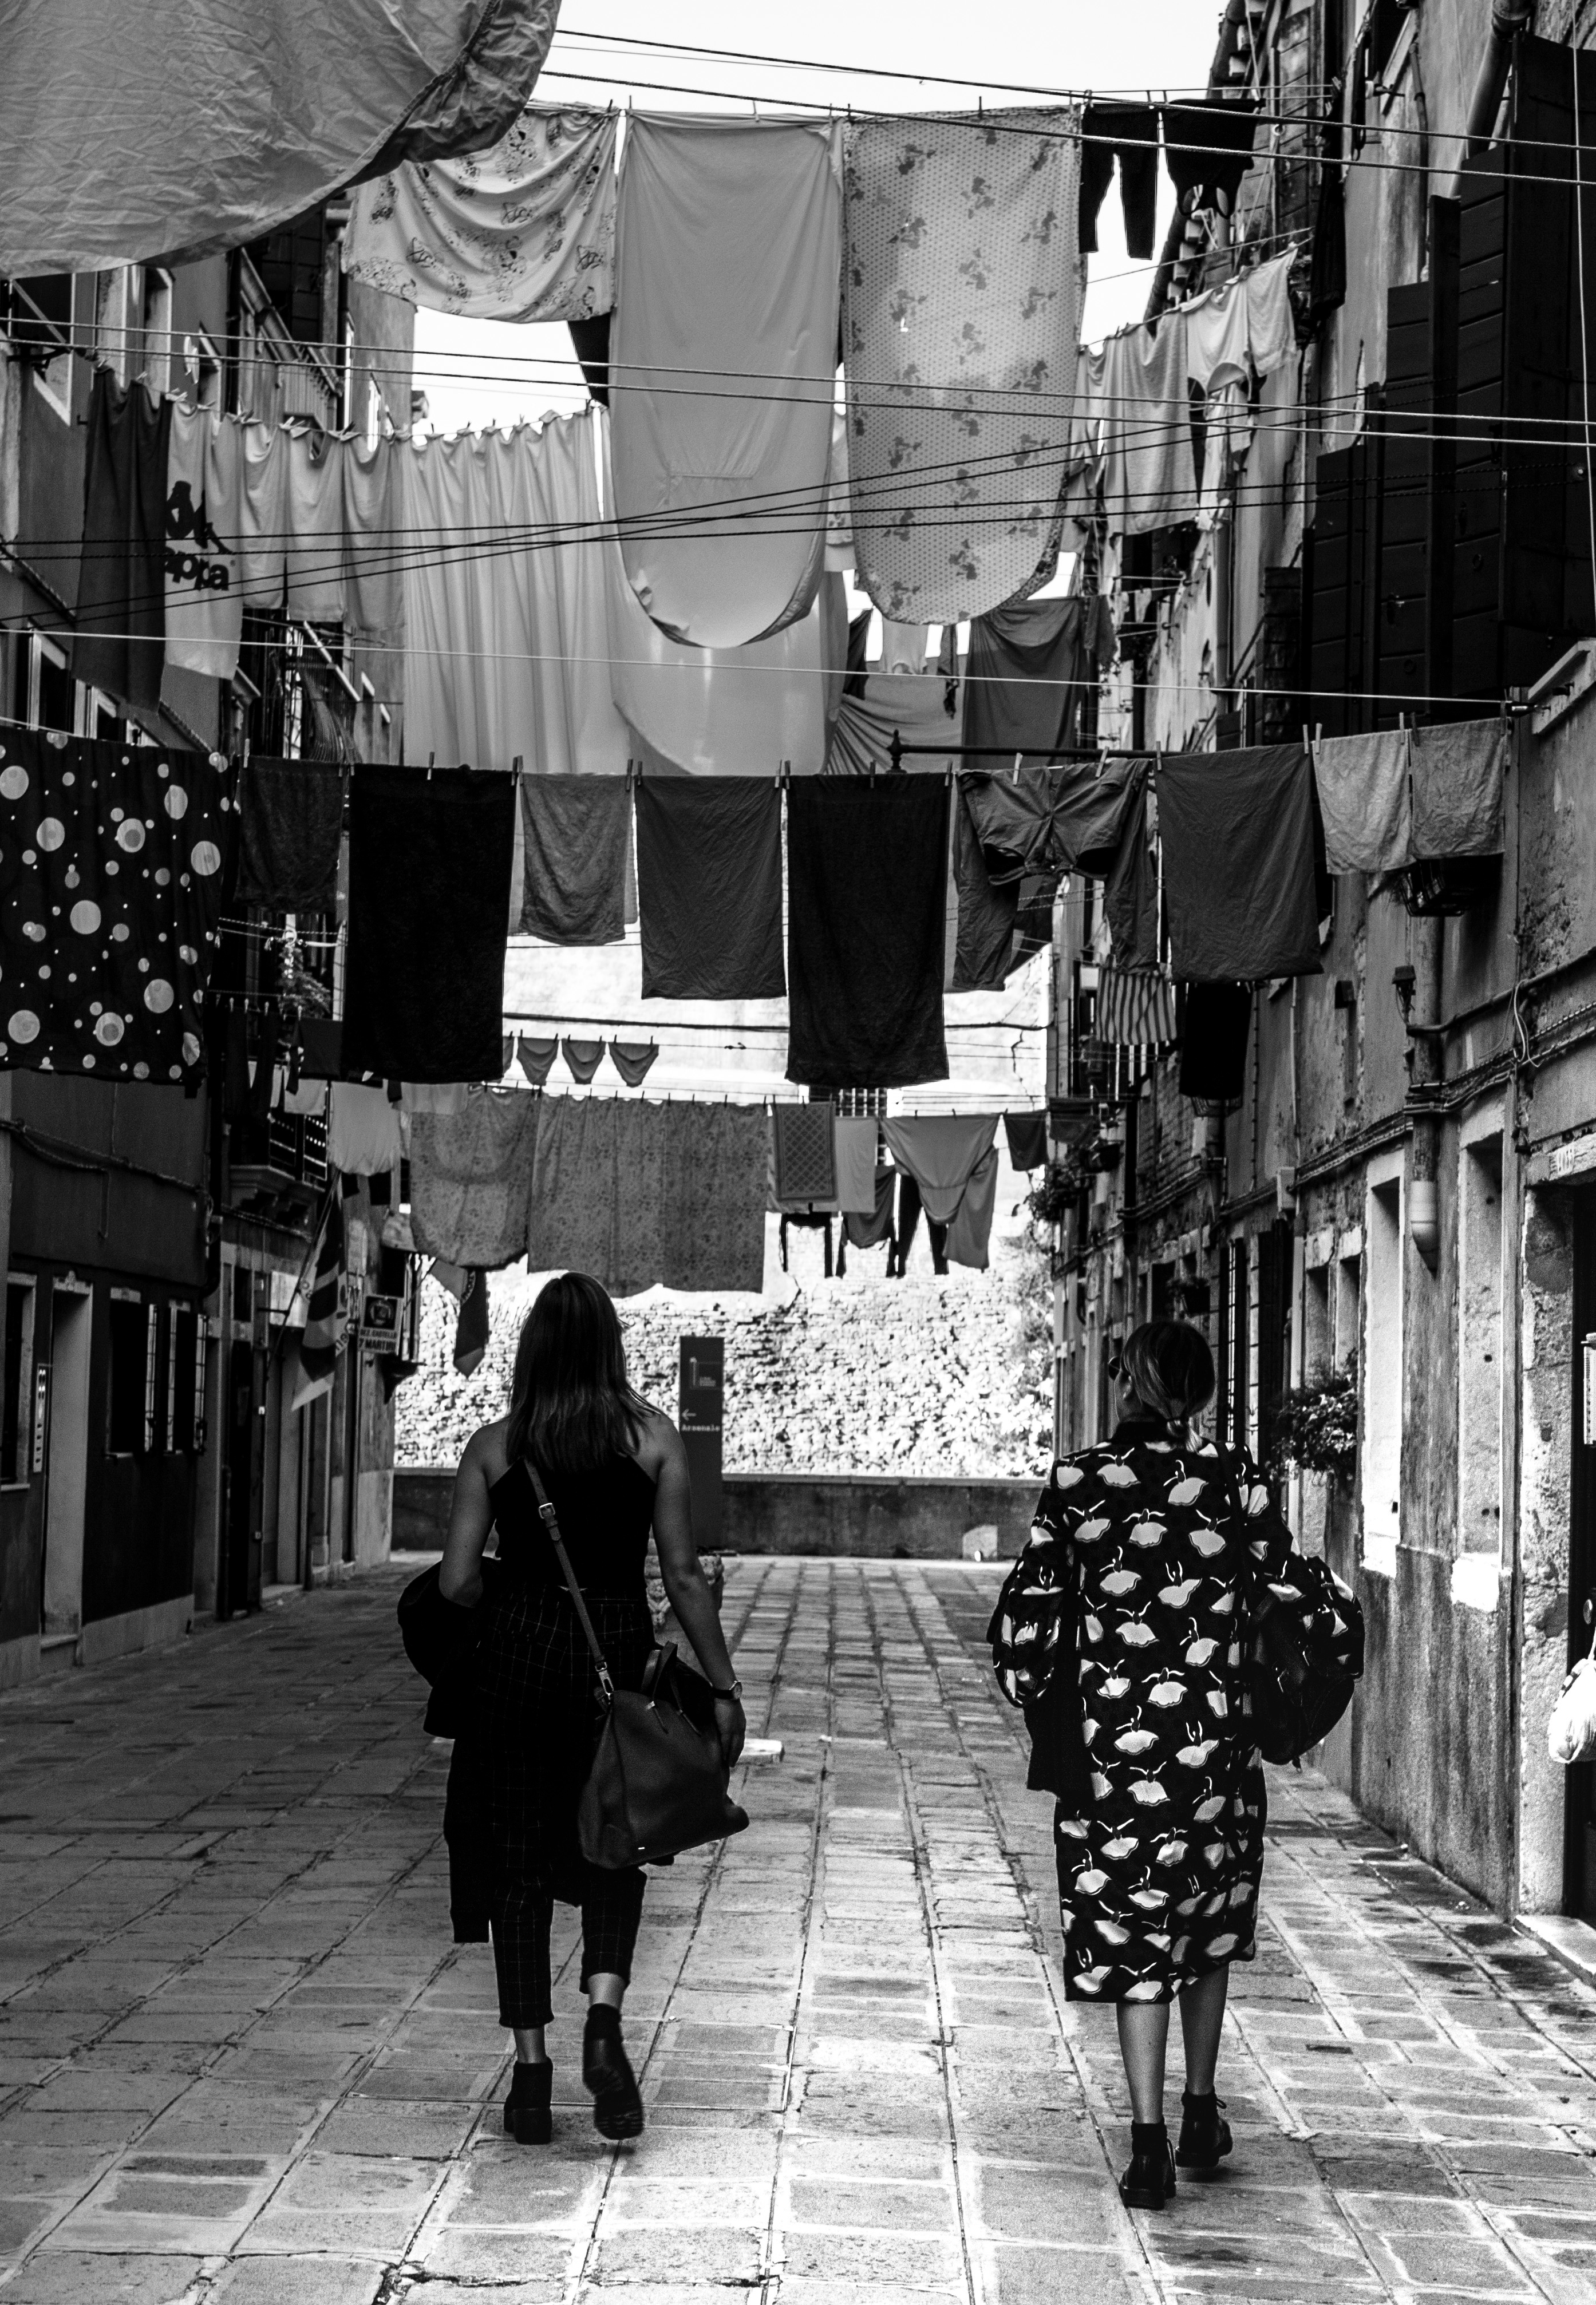
black and white, road, white, street, photography, alley, city, crowd, black, monochrome, infrastructure, photograph, snapshot, urban area, monochrome photography